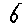
Label: 6